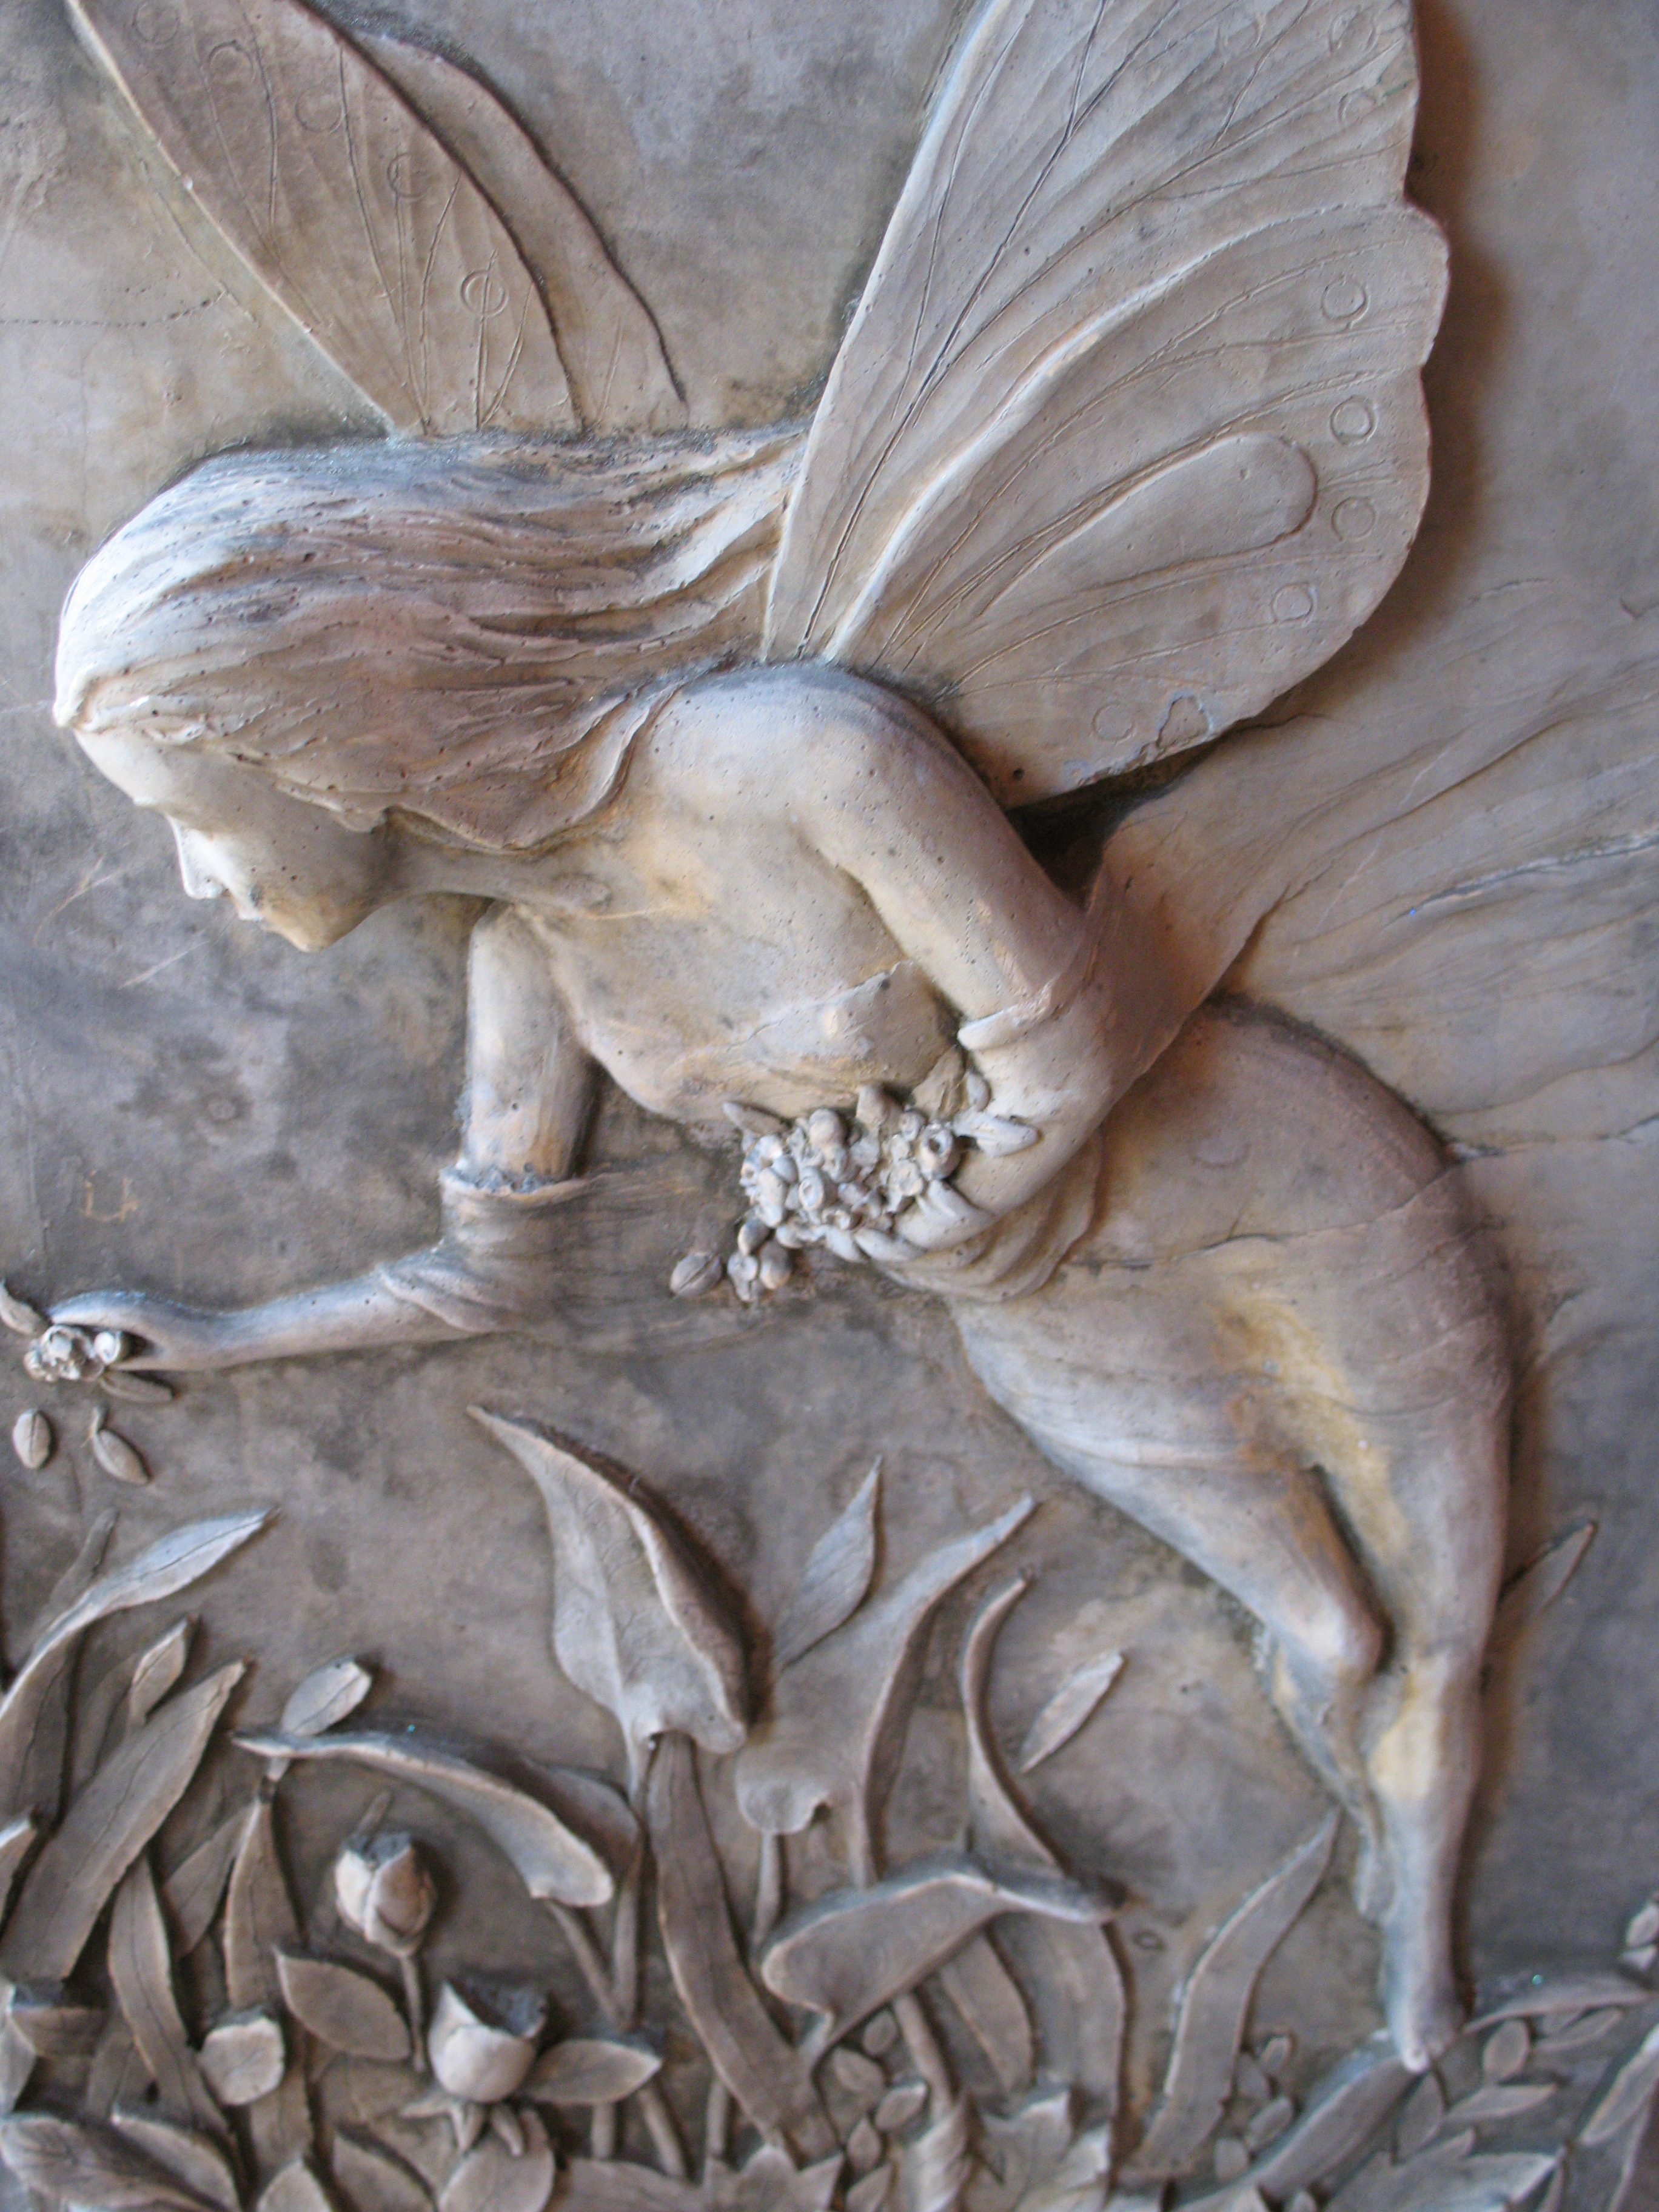
wing, monument, statue, garden, gargoyle, sculpture, angel, art, carving, relief, fairy, mythology, stone carving, fictional character, ancient history